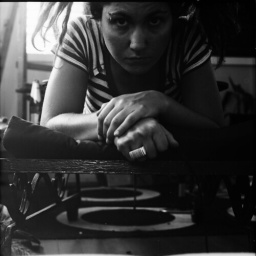
070207- a study of boredom in black and white